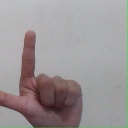
अक्षर: ल